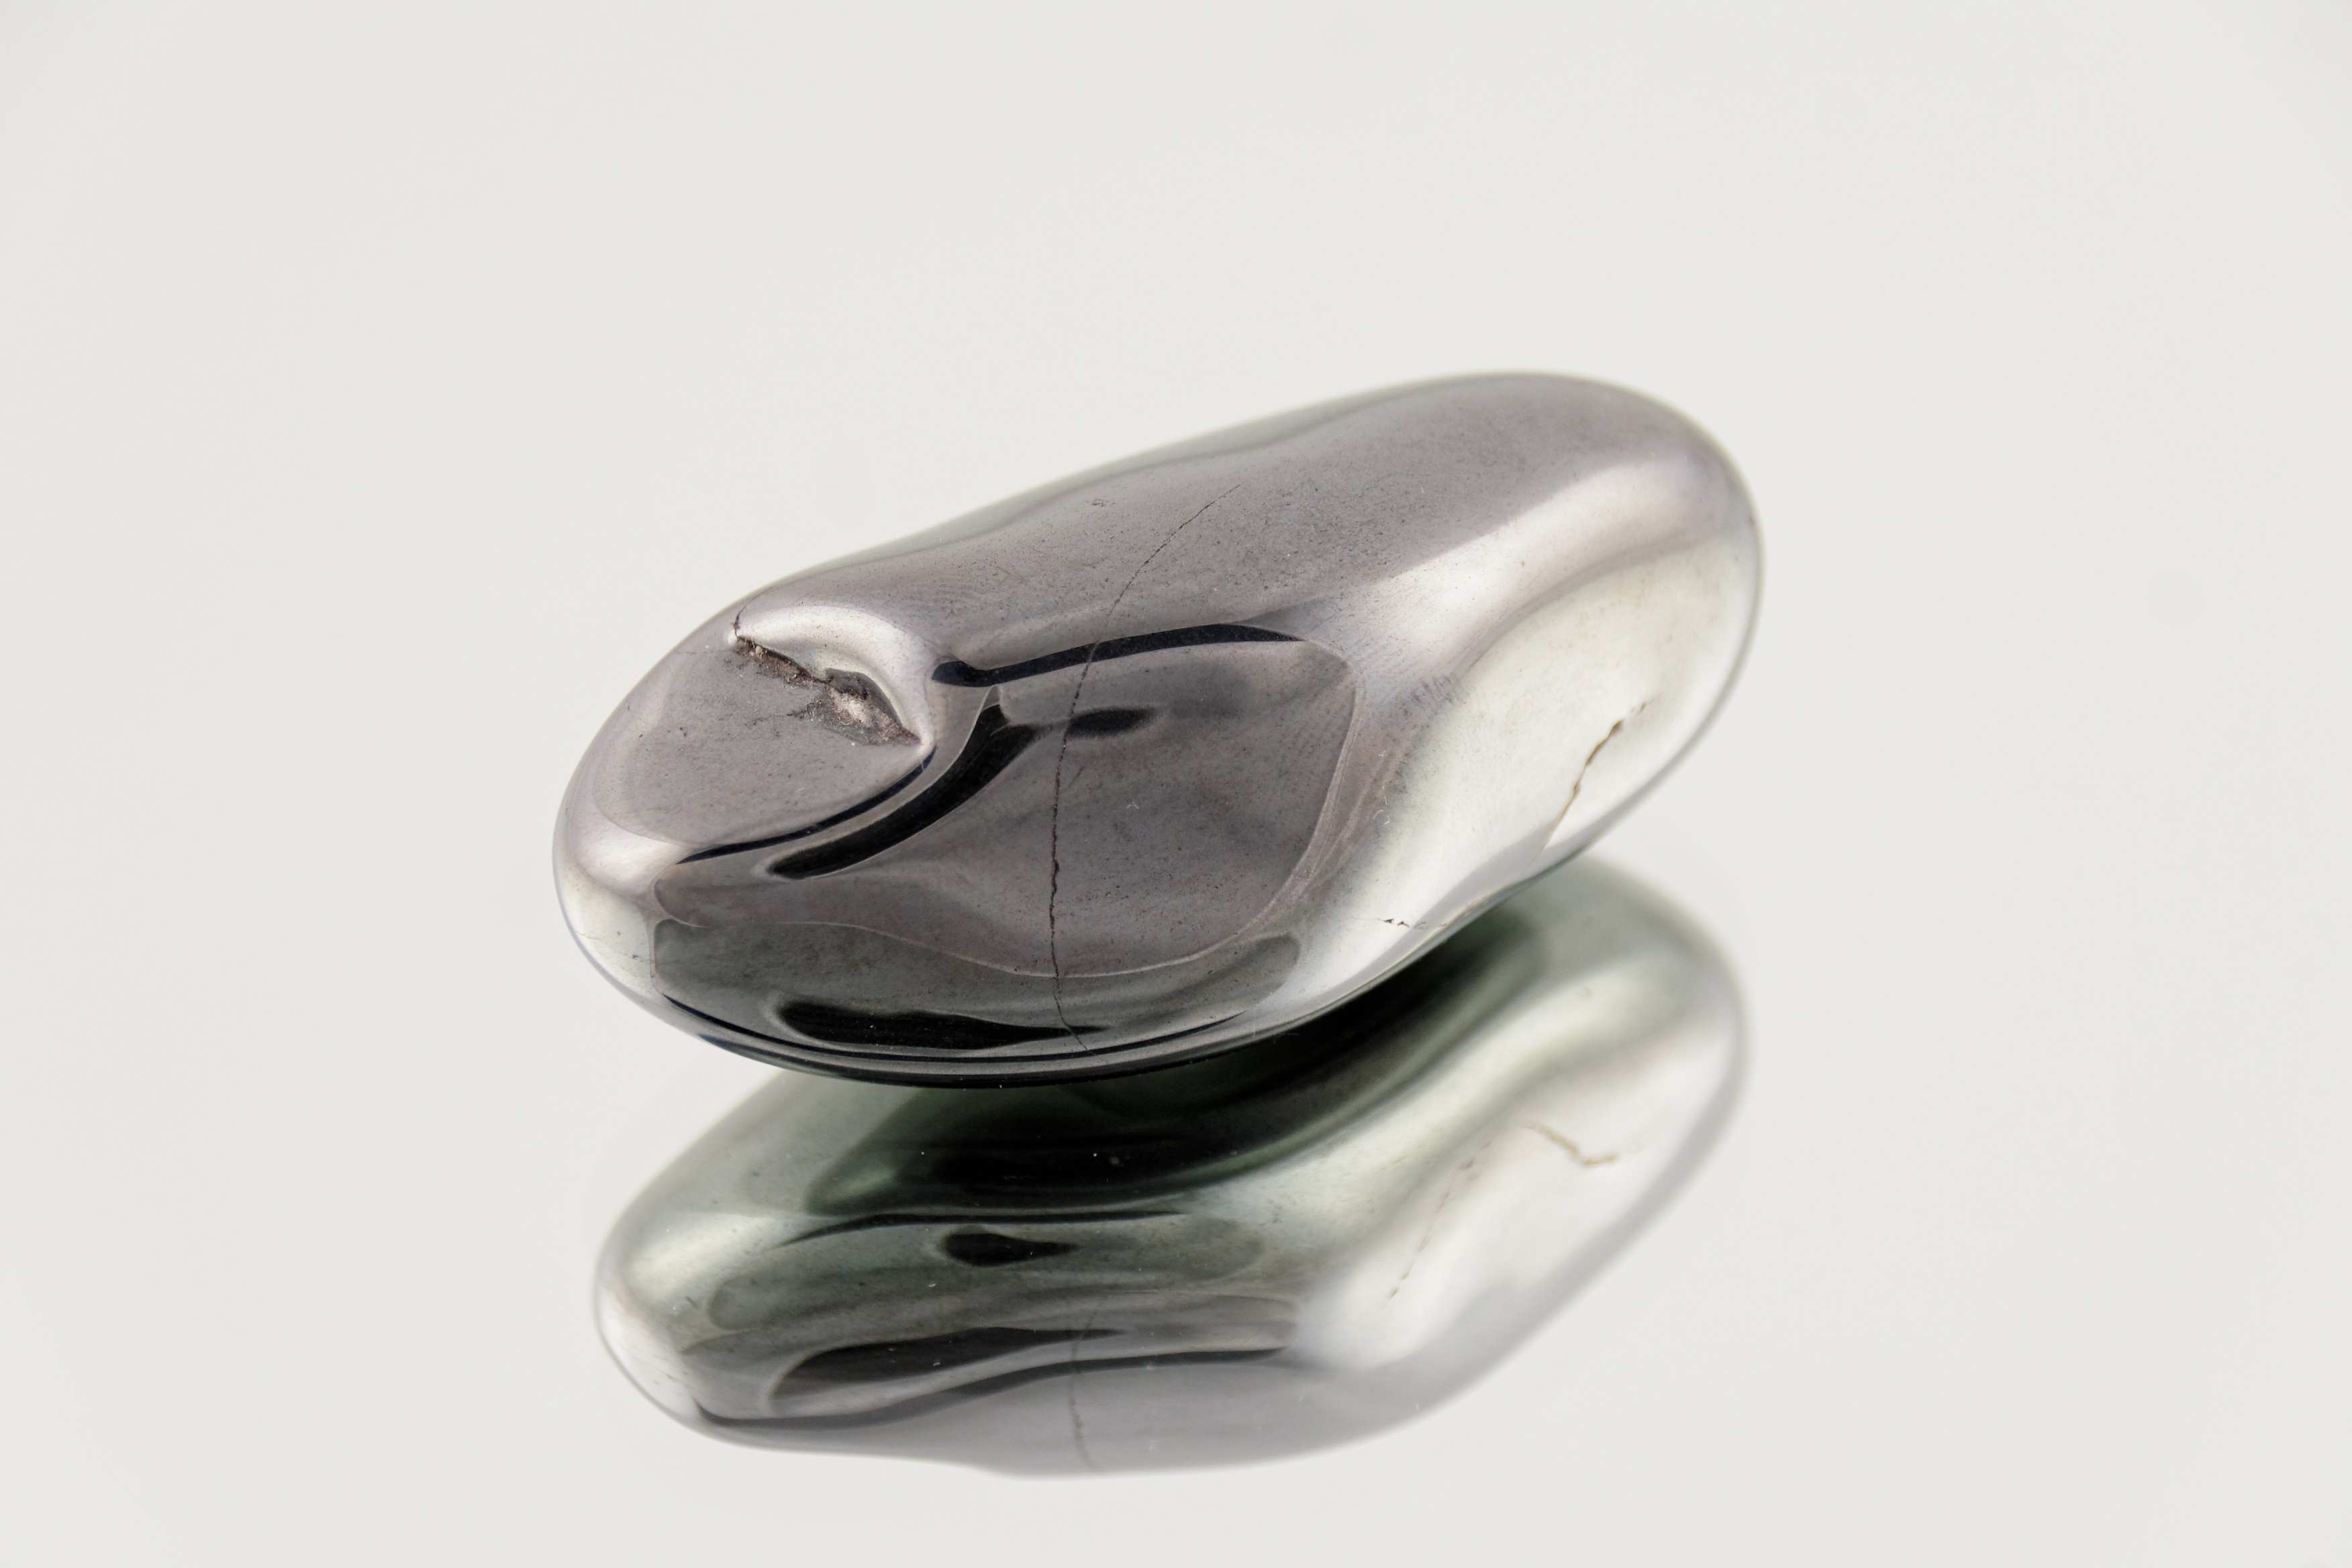
hand, ring, stone, jewellery, silver, gem, crystal, mineral, quartz, healing stone, fashion accessory